Onsernone

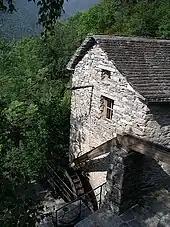
Historic old mill of Loco, now a museum

Loco also contained the hamlets of Niva and Rossa.